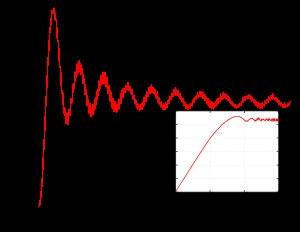
En optique ondulatoire, la théorie de Mie, ou solution de Mie, est une solution particulière des équations de Maxwell décrivant la diffusion élastique – c'est-à-dire sans changement de longueur d'onde – d'une onde électromagnétique plane par une particule sphérique caractérisée par son diamètre et son indice de réfraction complexe. Elle tire son nom du physicien allemand Gustav Mie, qui la décrivit en détail en 1908. Le travail de son prédécesseur Ludvig Lorenz est aujourd'hui reconnu comme « empiriquement équivalent » et l'on parle parfois de la théorie de Lorenz-Mie. Elle reçut de nombreux apports du physicien Peter Debye dans les années qui suivirent.